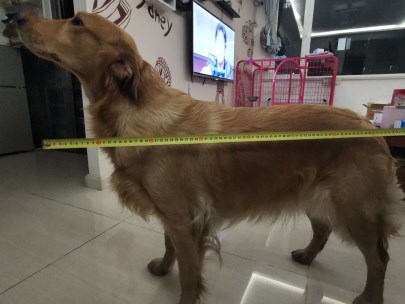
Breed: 5355-n000126-golden_retriever